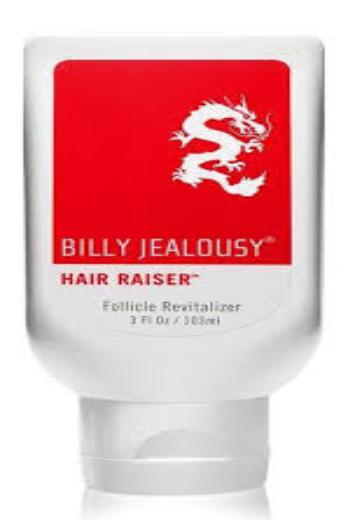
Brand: Billy Jealousy
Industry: Necessities